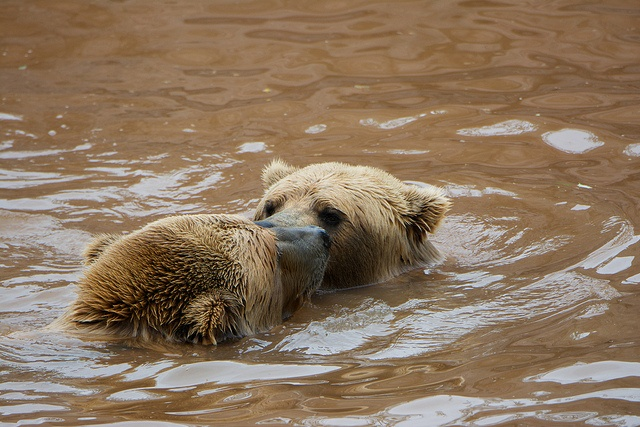
A picture of some bears here in the water.
Two brown bears meet while swimming in muddy water.
Two brown bears are swimming together in a stream of water.
A couple of bears kissing while swimming in water.
While cooling off in the river, two bears appear to be kissing.